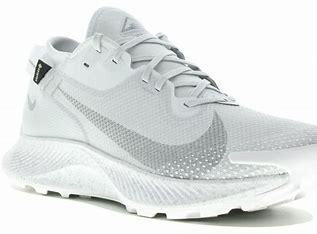
Brand: Nike
Model: Pegasus 2